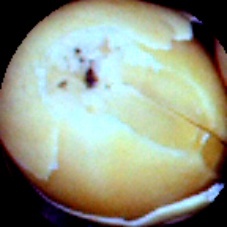
Label: Skin-damaged